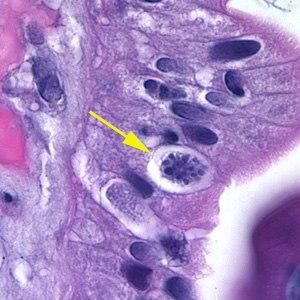
ne donne pas d'avis médical : seul un professionnel est habilité à le faire.